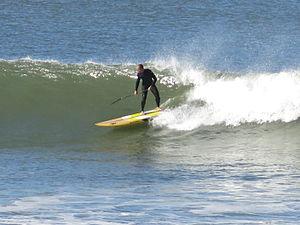
Surf à rame à Capbreton (Landes).